Bore axis

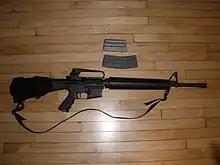
The AR-15 is an example of a weapon system where the sights are high over the bore.

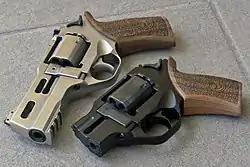
The Chiappa Rhino is an example of a pistol with a low bore axis.

The distance between the bore axis and the sight axis (the optical axis of a sighting device), also known as the "sight height", is an important factor to consider due to parallax principles. It is normally desirable to keep the sights of a firearm as close to the bore as possible, since a firearm with a large bore-to-sight distance will require more compensatory sight adjustment when shifting between shooting at different targets at close ranges (due to foreshortening). On the other hand, a firearm with a short bore-to-sight distance will need less sight adjustment when changing between targets at close ranges. At longer ranges the bore-to-sight distance will be of less importance, since gravity has affected the projectile so much that the height difference between the bore axis and the sight axis has far less impact compared to the bullet drop.